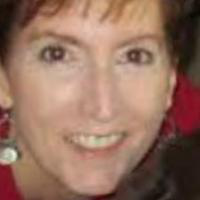
Age group: age 41-55